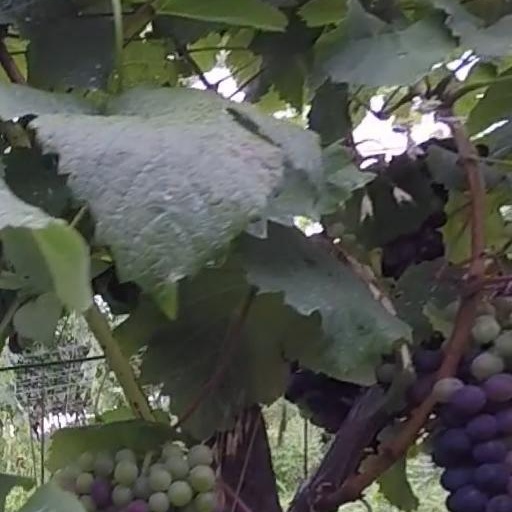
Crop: grape